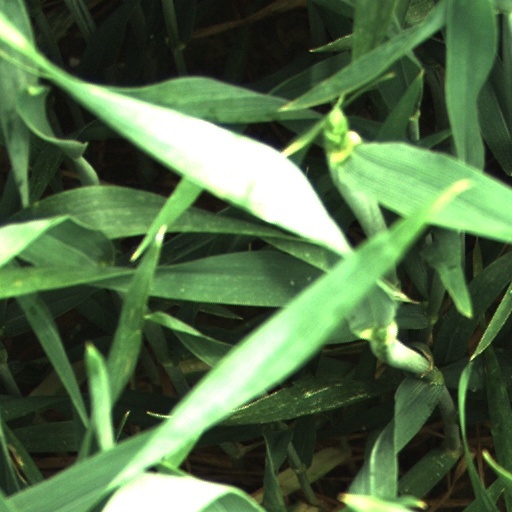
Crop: wheat